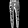
Label: Trouser